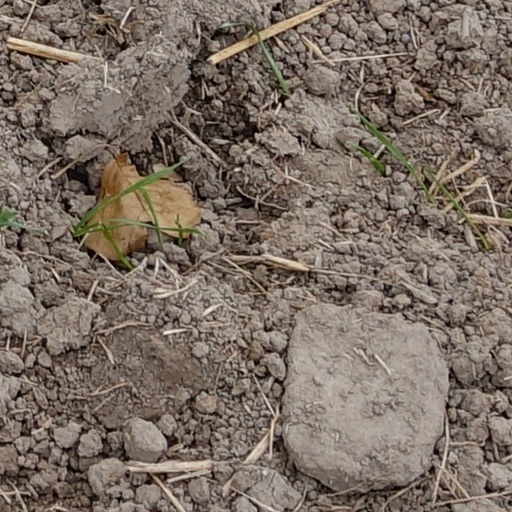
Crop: wheat